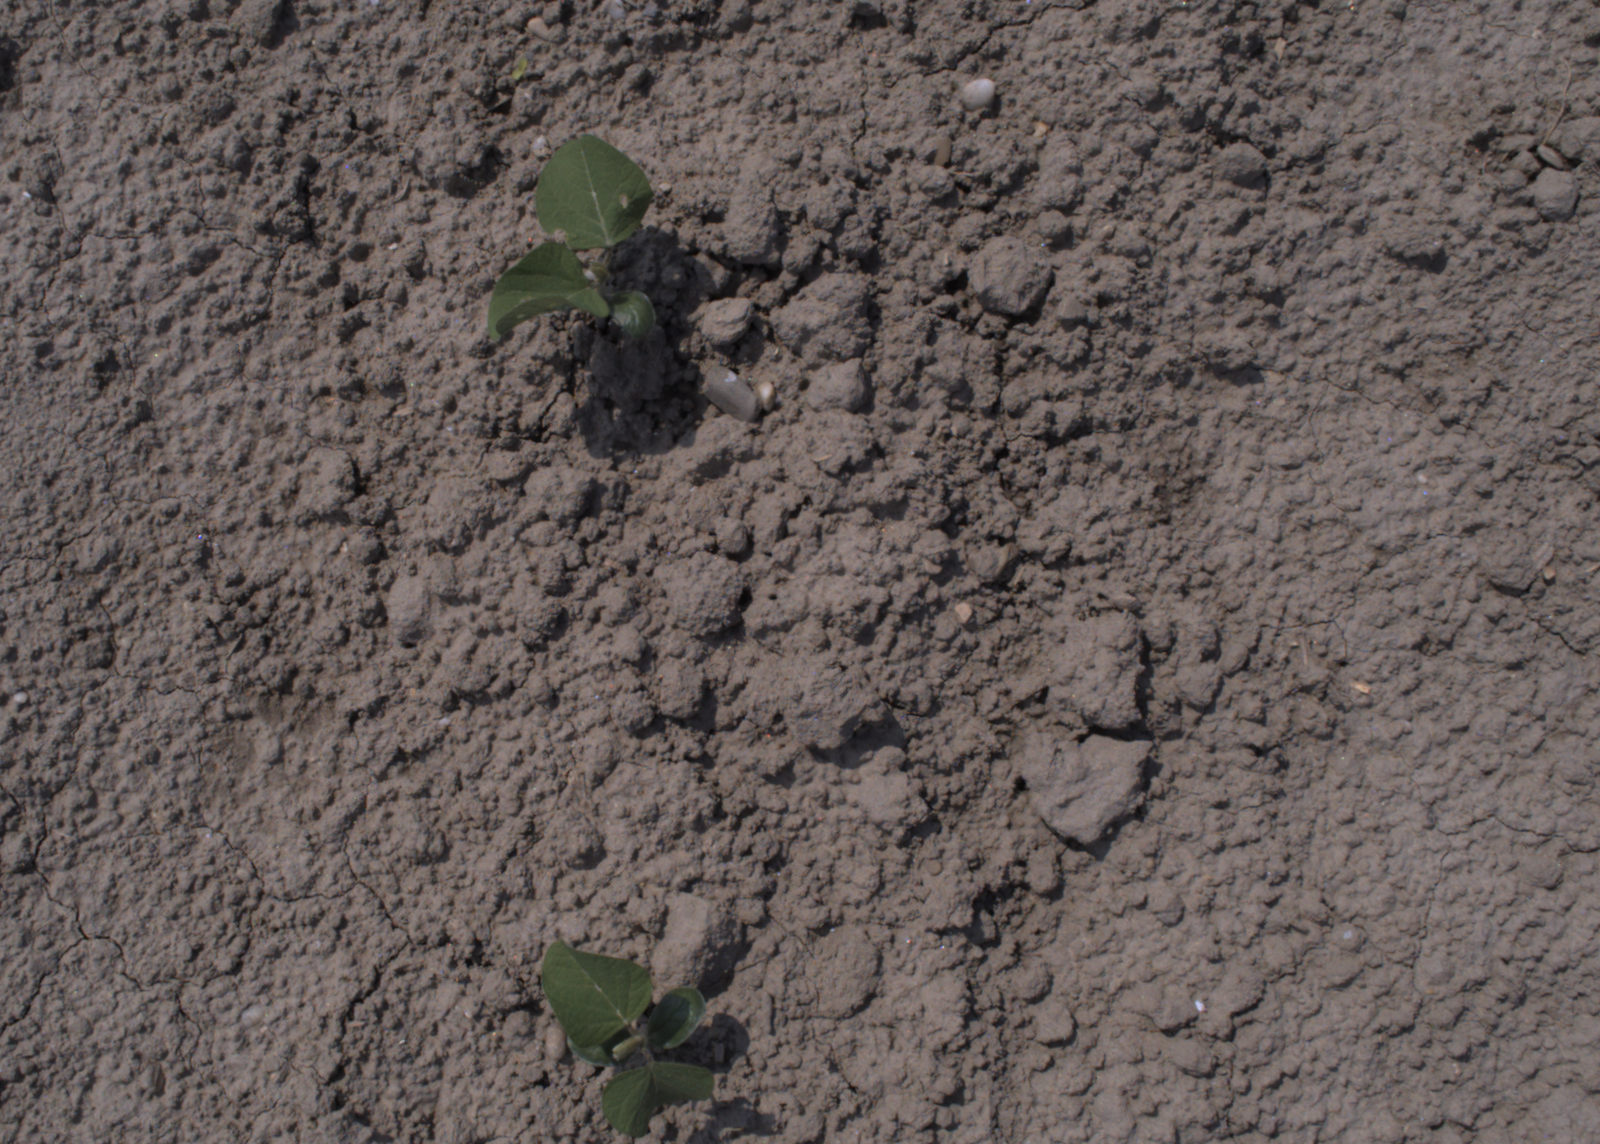
Capture date: 06.08.2020 12:28:56
Weather: sunny
Wind: medium
Seeding date: 21.07.2020
Plant canopy height (mm): 890